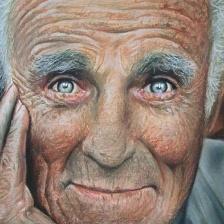
Label: faces